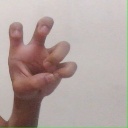
अक्षर: छ